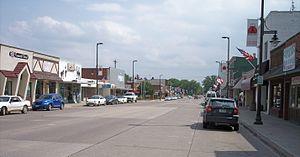
Mora est une ville située dans le comté de Kanabec, dont elle est le siège, dans l'État du Minnesota. Sa population est de 3 571 habitants.